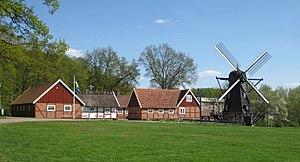
Åstorp est une localité de Scanie, dans le sud de la Suède. Elle est le chef-lieu de la commune d'Åstorp, et est également située en partie dans la commune d'Ängelholm.